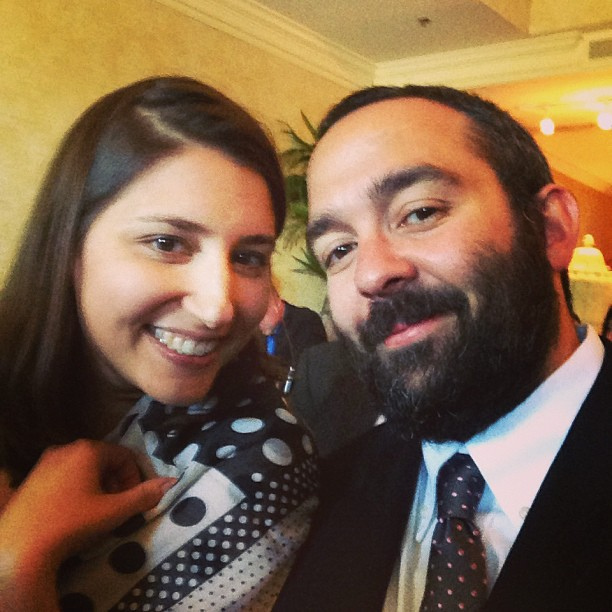
user: Given an image and a question. Answer the question in a short answer. Question: What is material is the polka dotted object on the man's neck made out of? Short Answer:
assistant: silk